Montgomery Ward Records

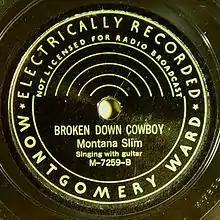
Montana Slim release on a Montgomery Ward issue

Montgomery Ward Records was American retailer Montgomery Ward's store brand record label. The records were sold at a lower than industry standard prices through company stores and catalogs. During its prolific run, the label issued many important country and jazz recordings.